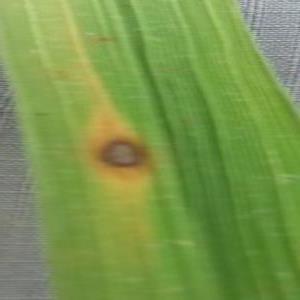
Disease: Brownspot